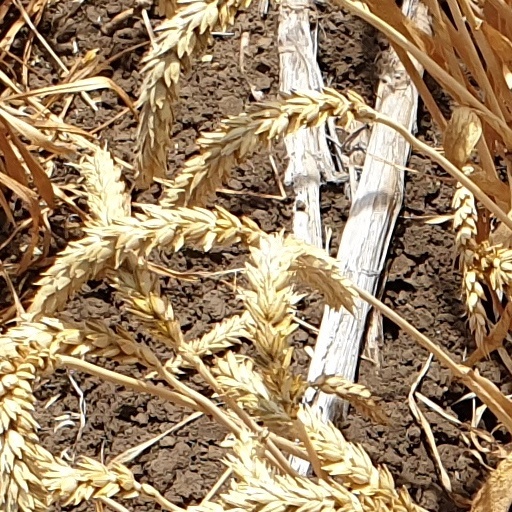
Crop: wheat